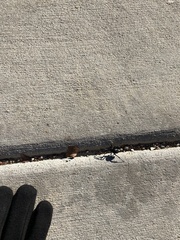
Species: Lactrodectus_hesperus